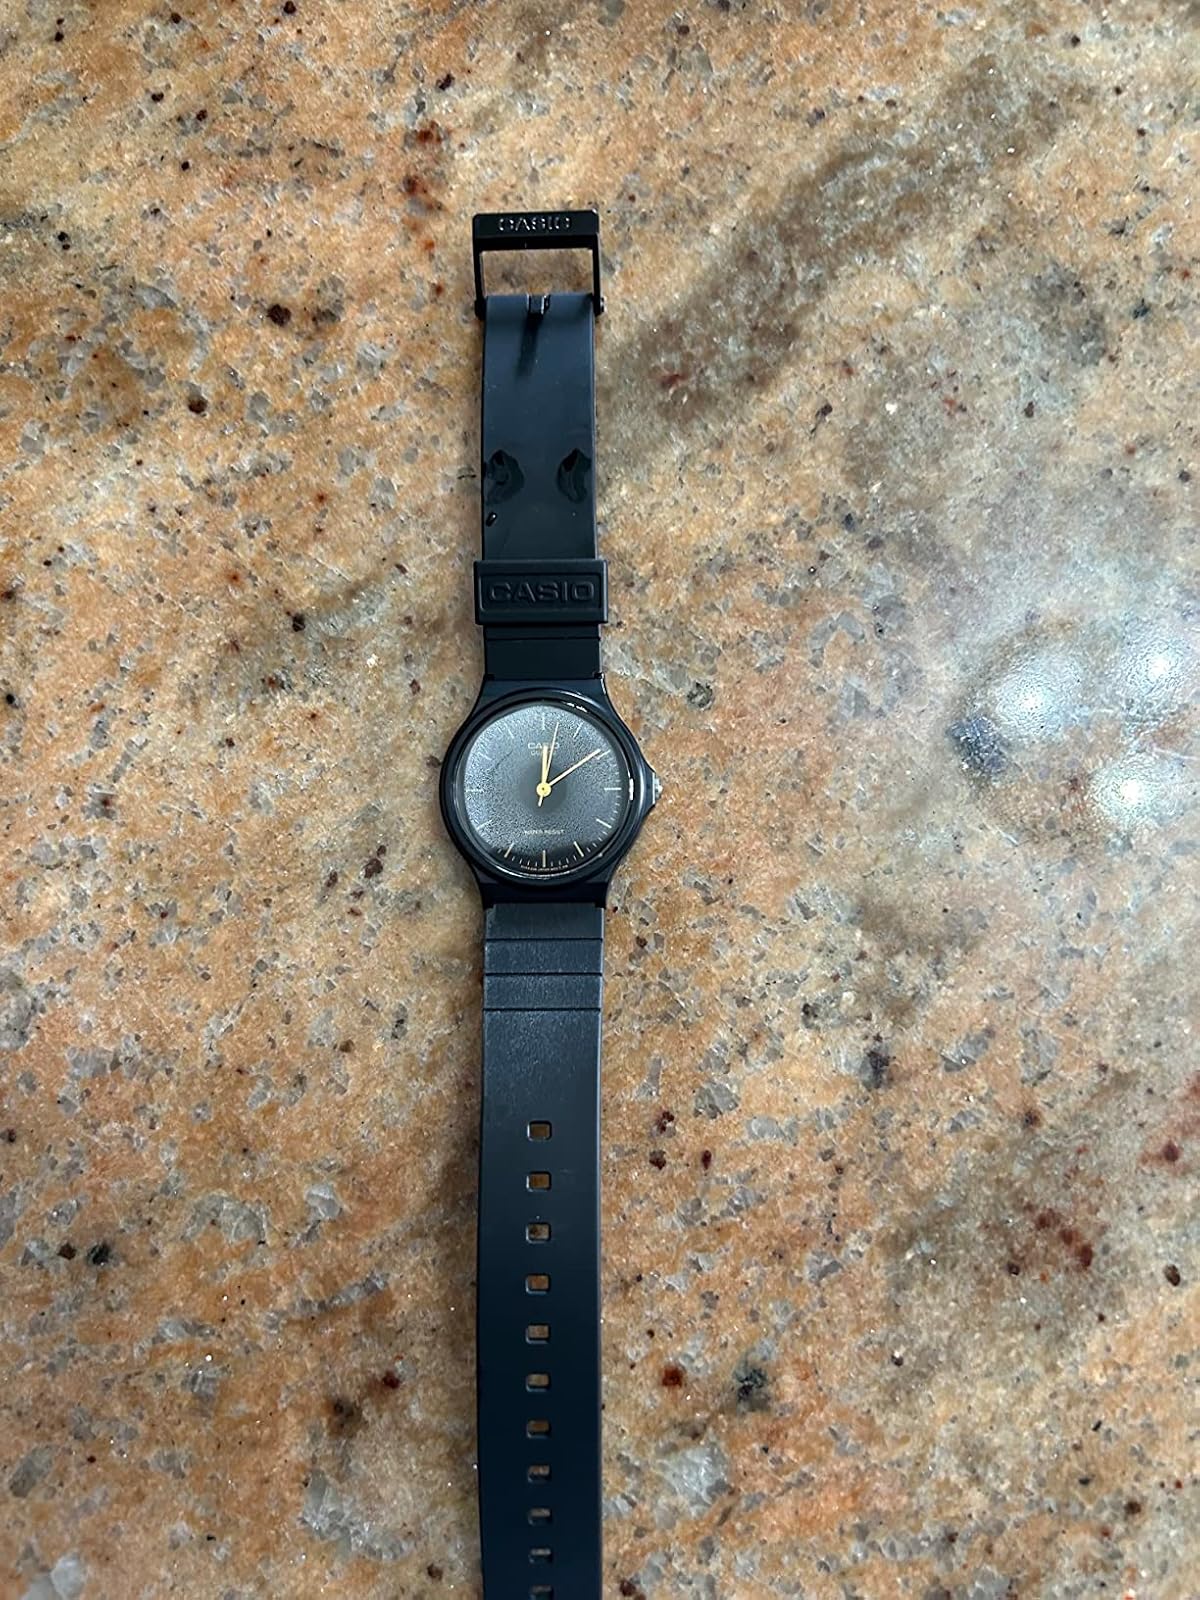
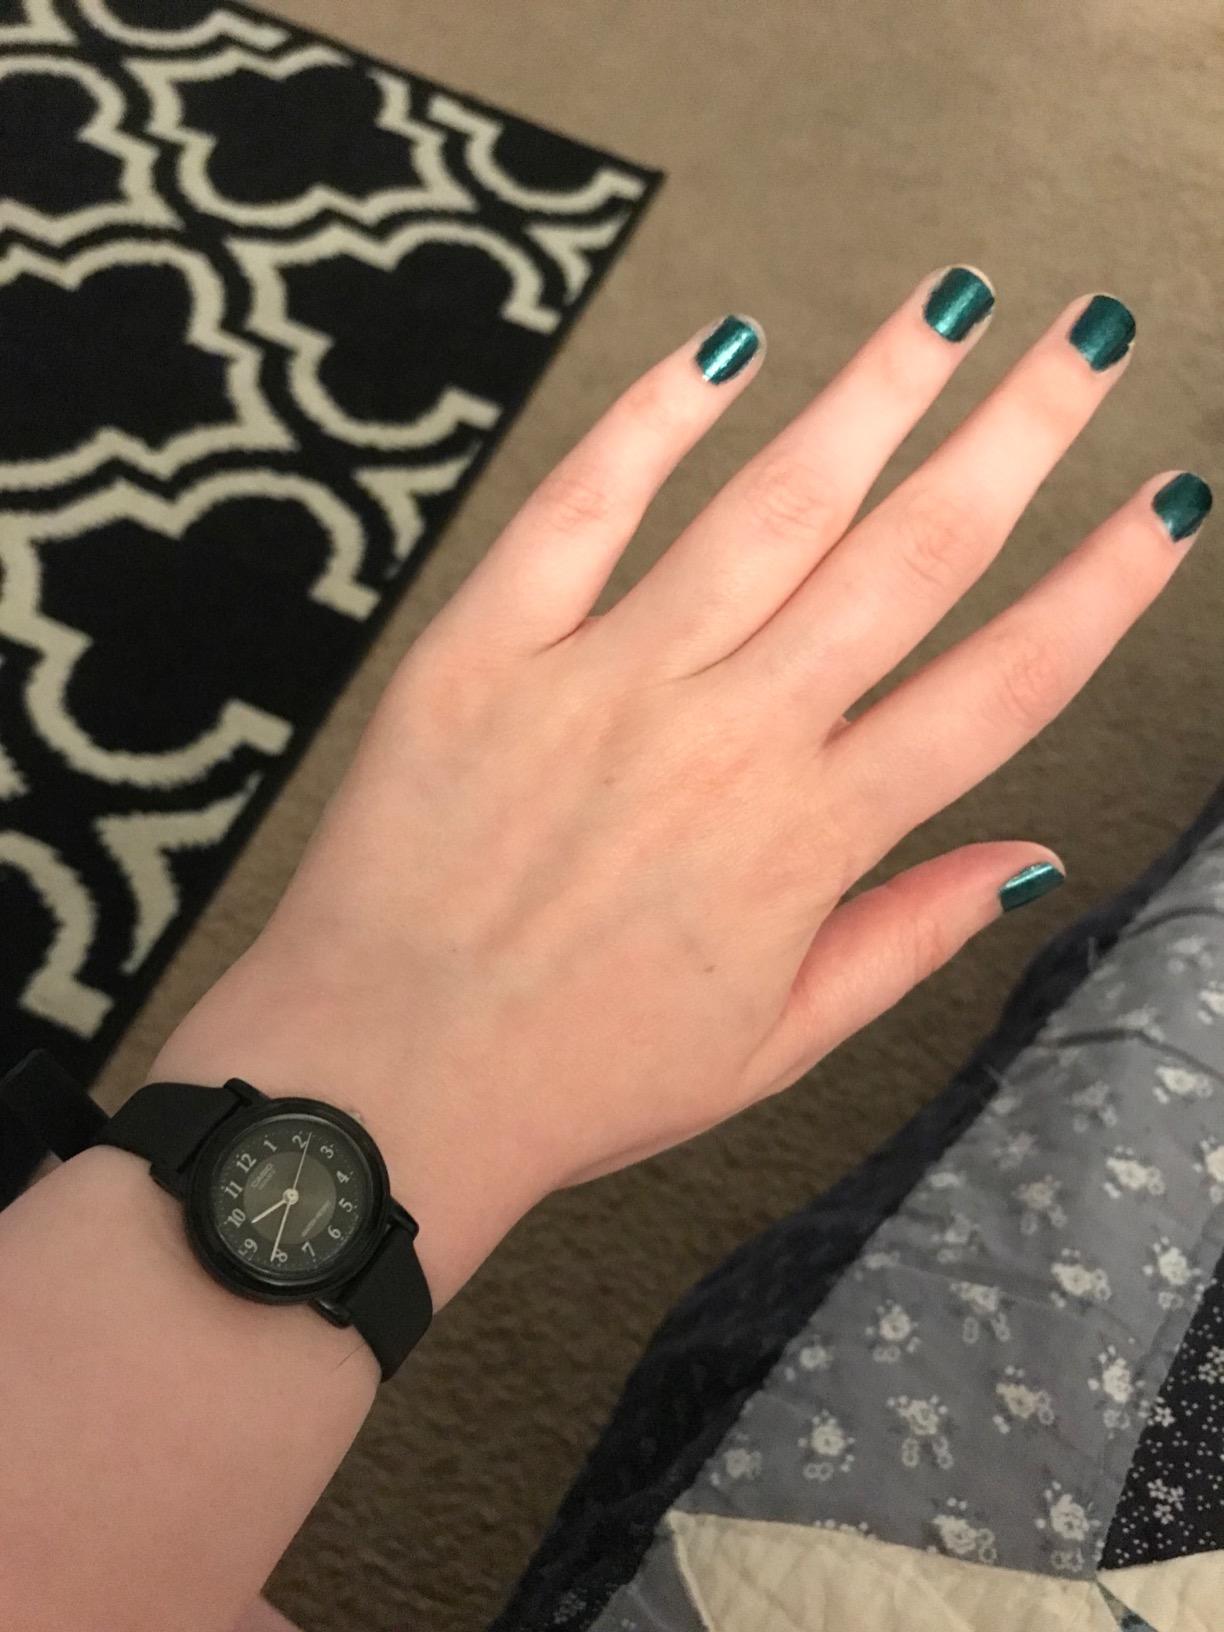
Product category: accessories_watch
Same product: no